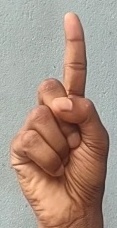
ASL sign: 1